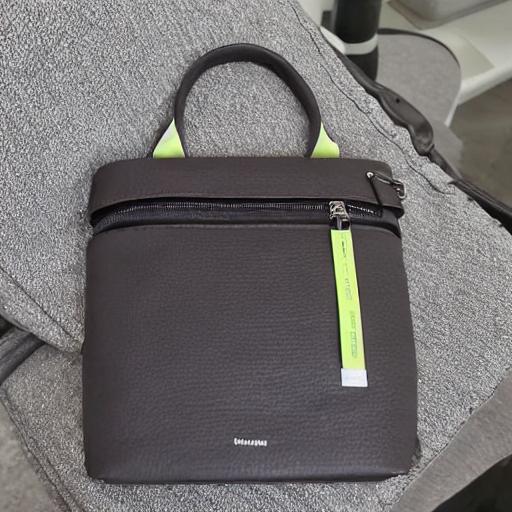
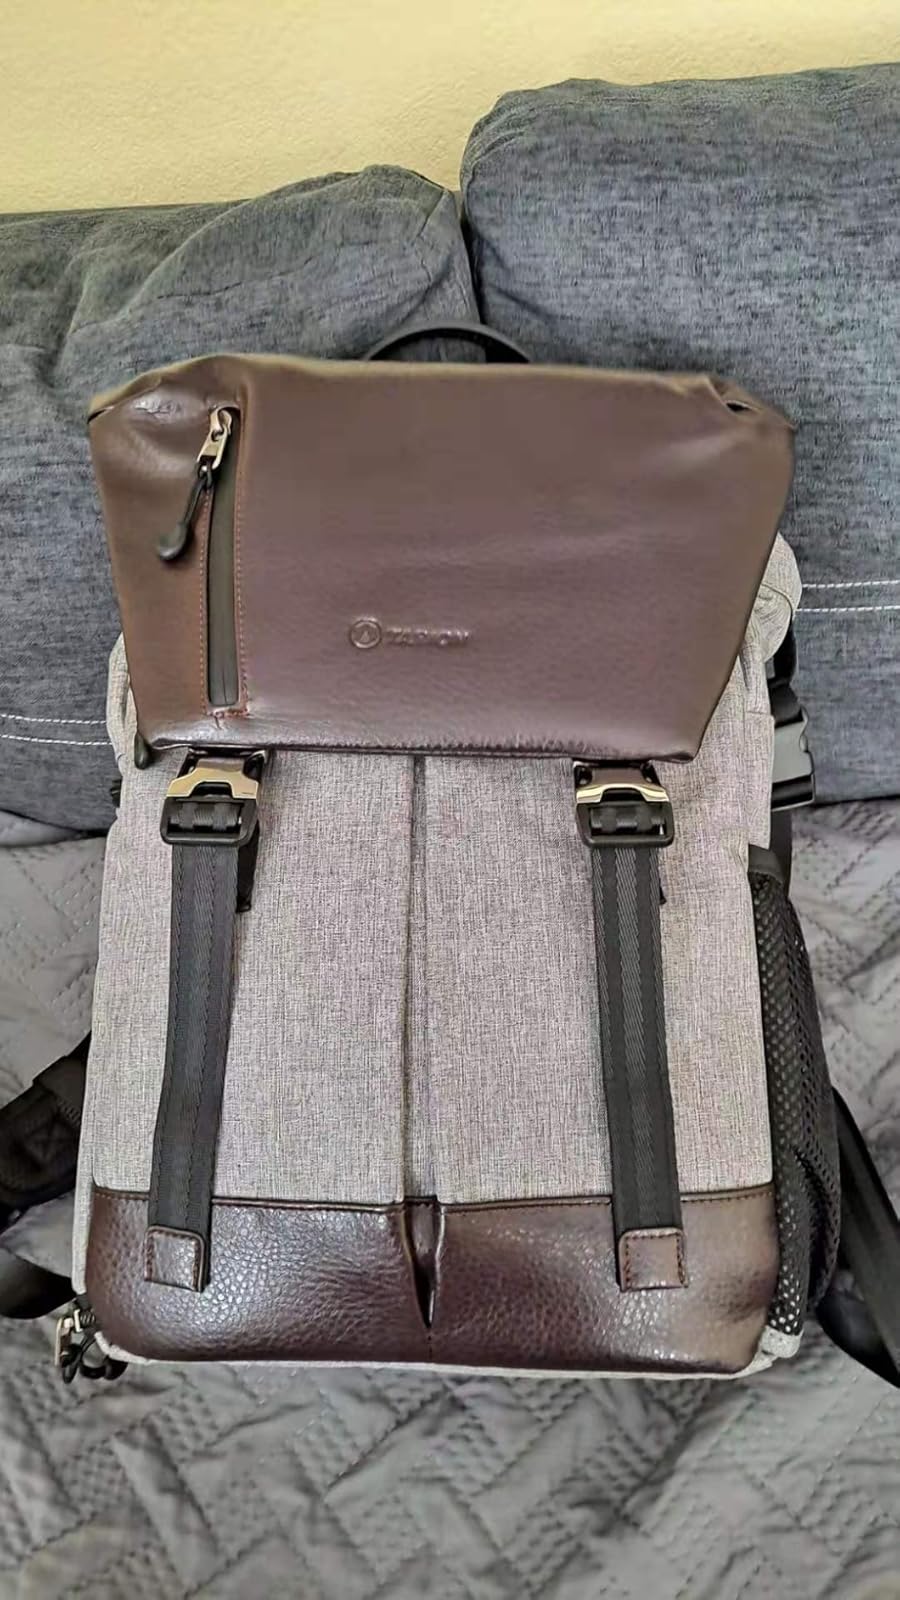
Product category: bag
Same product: no